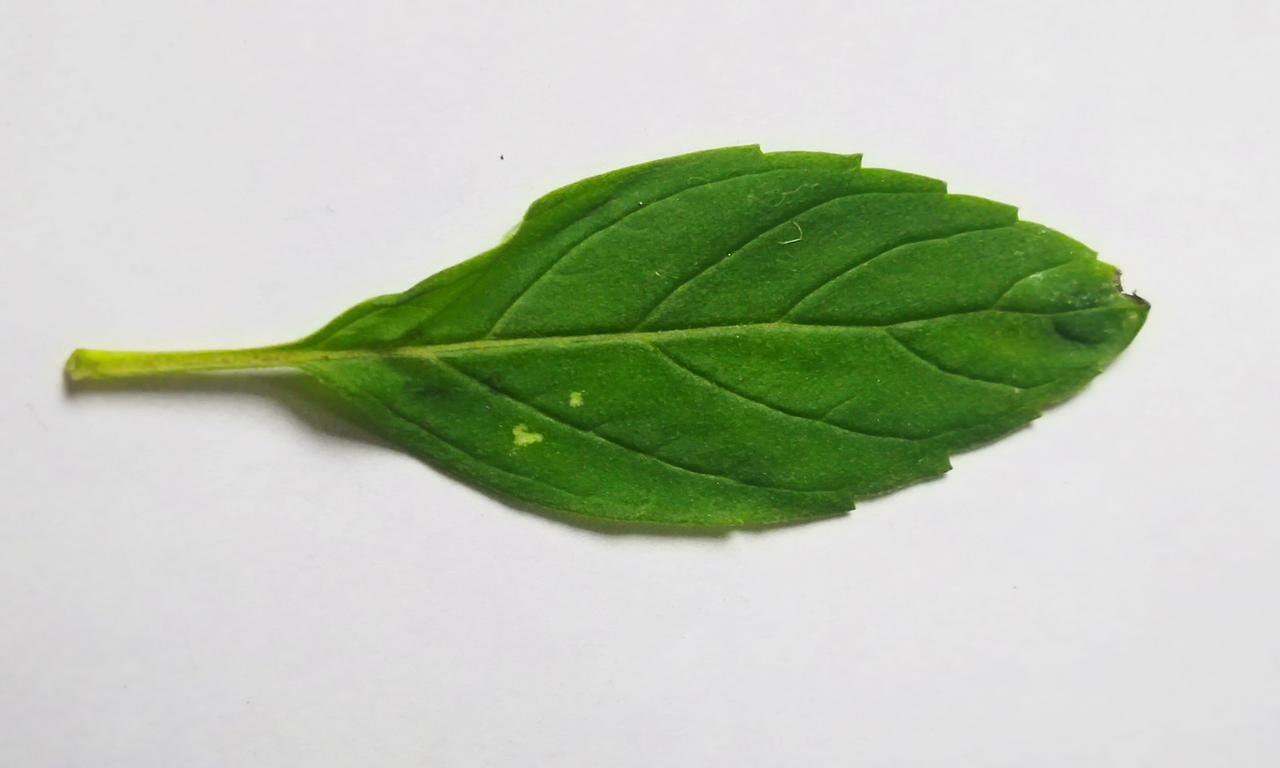
Label: Fresh